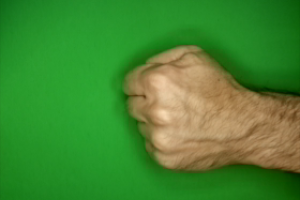
Label: rock